Western Collegiate Hockey Association women's individual awards

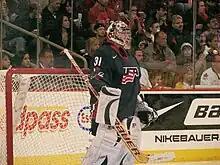

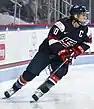
Meghan Duggan, 2011 Patty Kazmaier Award winner

The Patty Kazmaier Award has been awarded annually since 1998 to the top player in NCAA Division I women's hockey. In that time, 10 players have won the award while playing for WCHA schools.